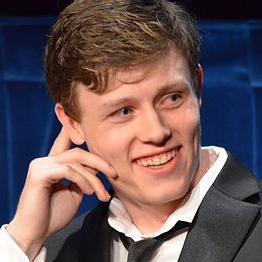
Age: 25